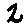
Label: 2